Winchester and Potomac Railroad

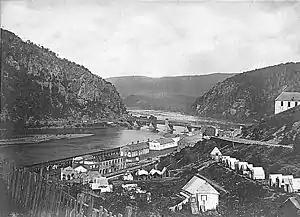
Harpers Ferry in 1865, and the north terminus of the Winchester & Potomac Railroad

The W&P remained in Union Army control through the first half of 1865, and was the next to last of the Virginia railroads to be turned over to the Virginia Board of Public Works, sometime after June 30.